Yasin Islek

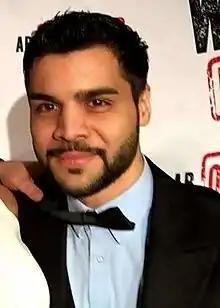
Islek in 2015

Yasin Islek (Turkish written: "Yasin İşlek") (born February 8, 1988, in Solingen, Germany) is a German-Turkish actor and model.